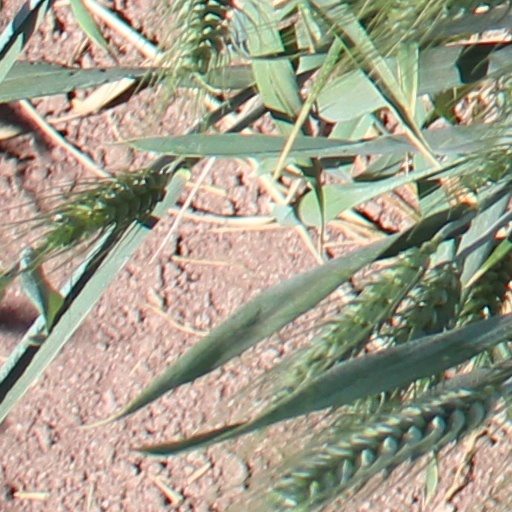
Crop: wheat